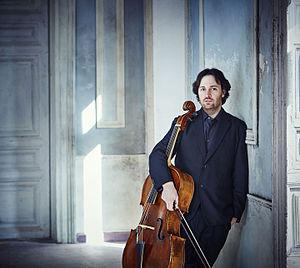
Luigi Boccherini, né le 19 février 1743 à Lucques et mort le 28 mai 1805 à Madrid, est un compositeur et violoncelliste italien de la période classique. Avec Joseph Haydn et Wolfgang Amadeus Mozart, il est considéré comme l'un des plus importants compositeurs de musique de chambre pour cordes de la seconde moitié du XVIIIᵉ siècle.
Josetxu Obregón est un violoncelliste espagnol, spécialisé dans l'exécution de la musique ancienne.